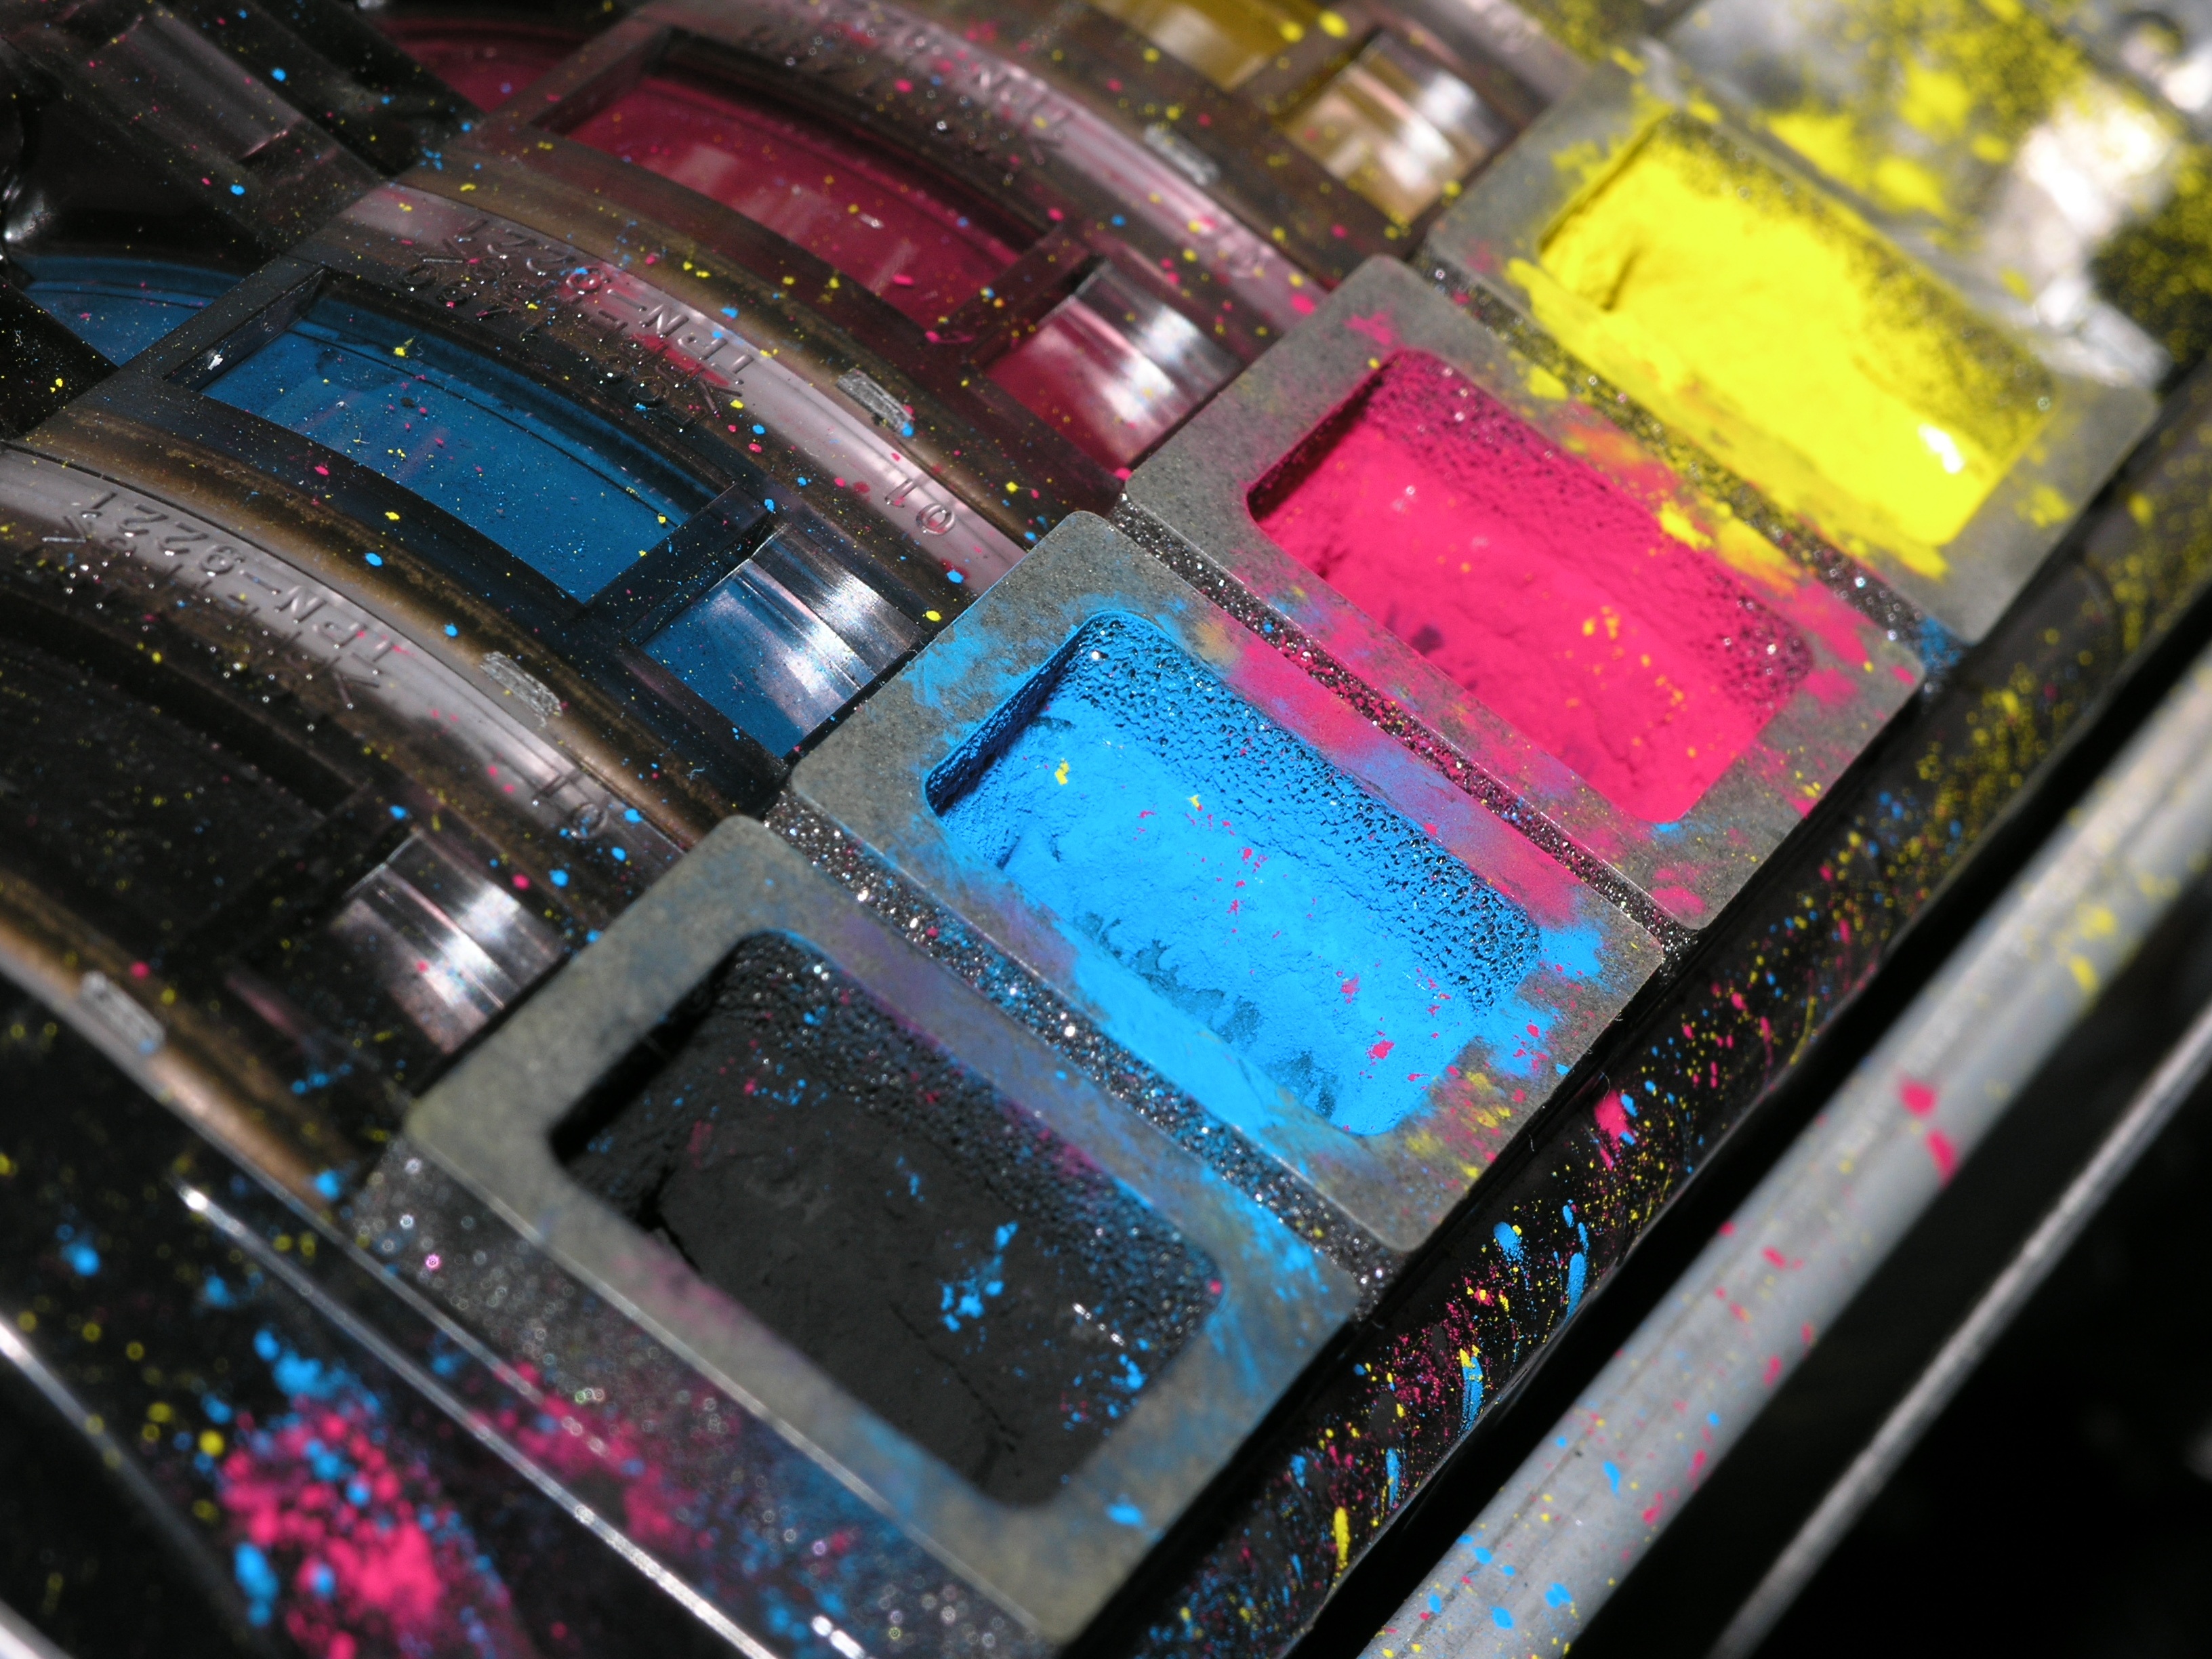
glass, photo, vehicle, print, color, office, machine, business, powder, laser, ink, colour, art, messy, printer, photocopy, splatter, digital, mixed, copier, toner, cartridge, contamination, cmyk, smudged, xerox, photo copy powder